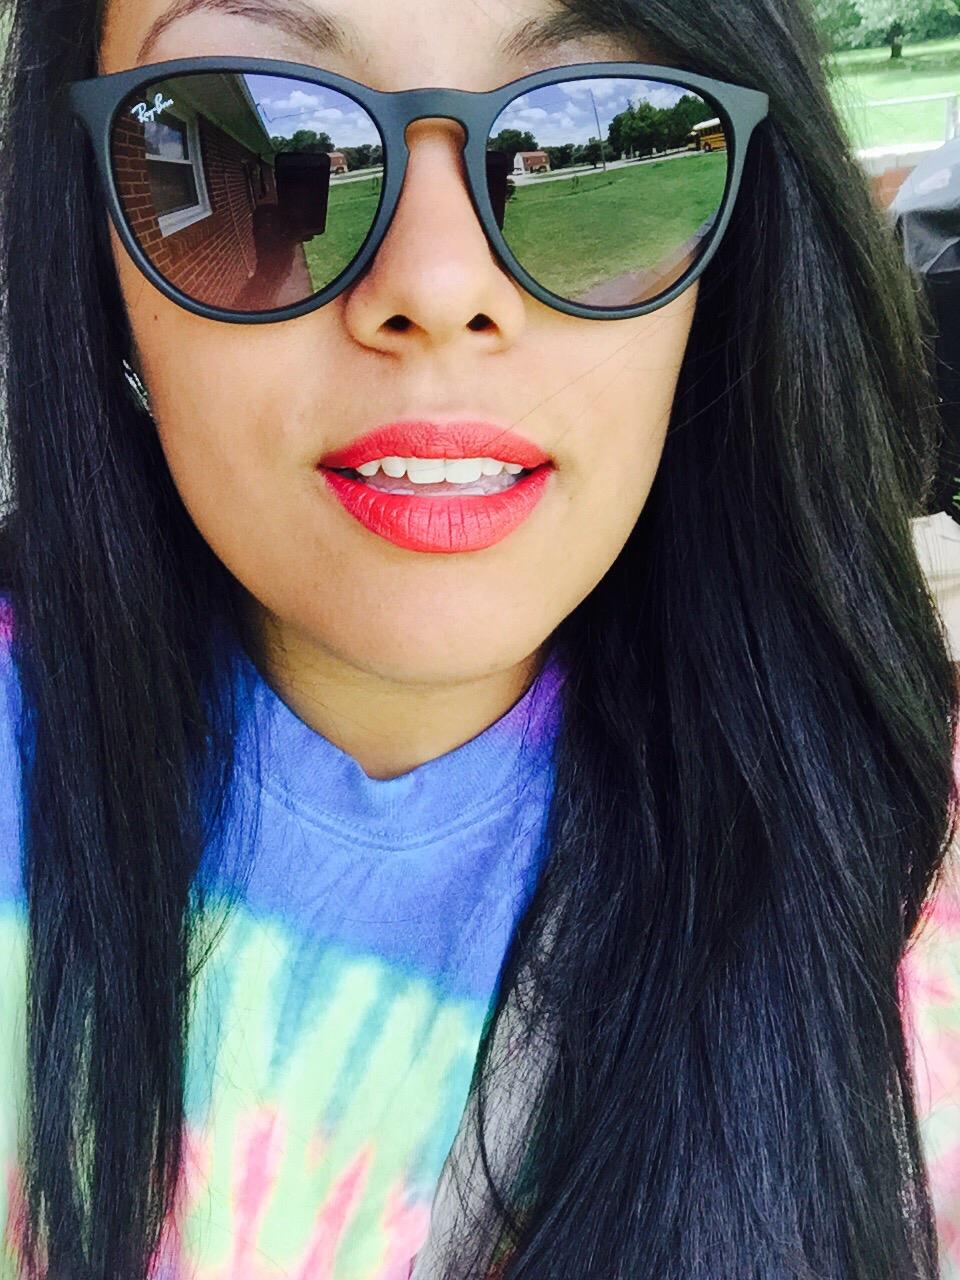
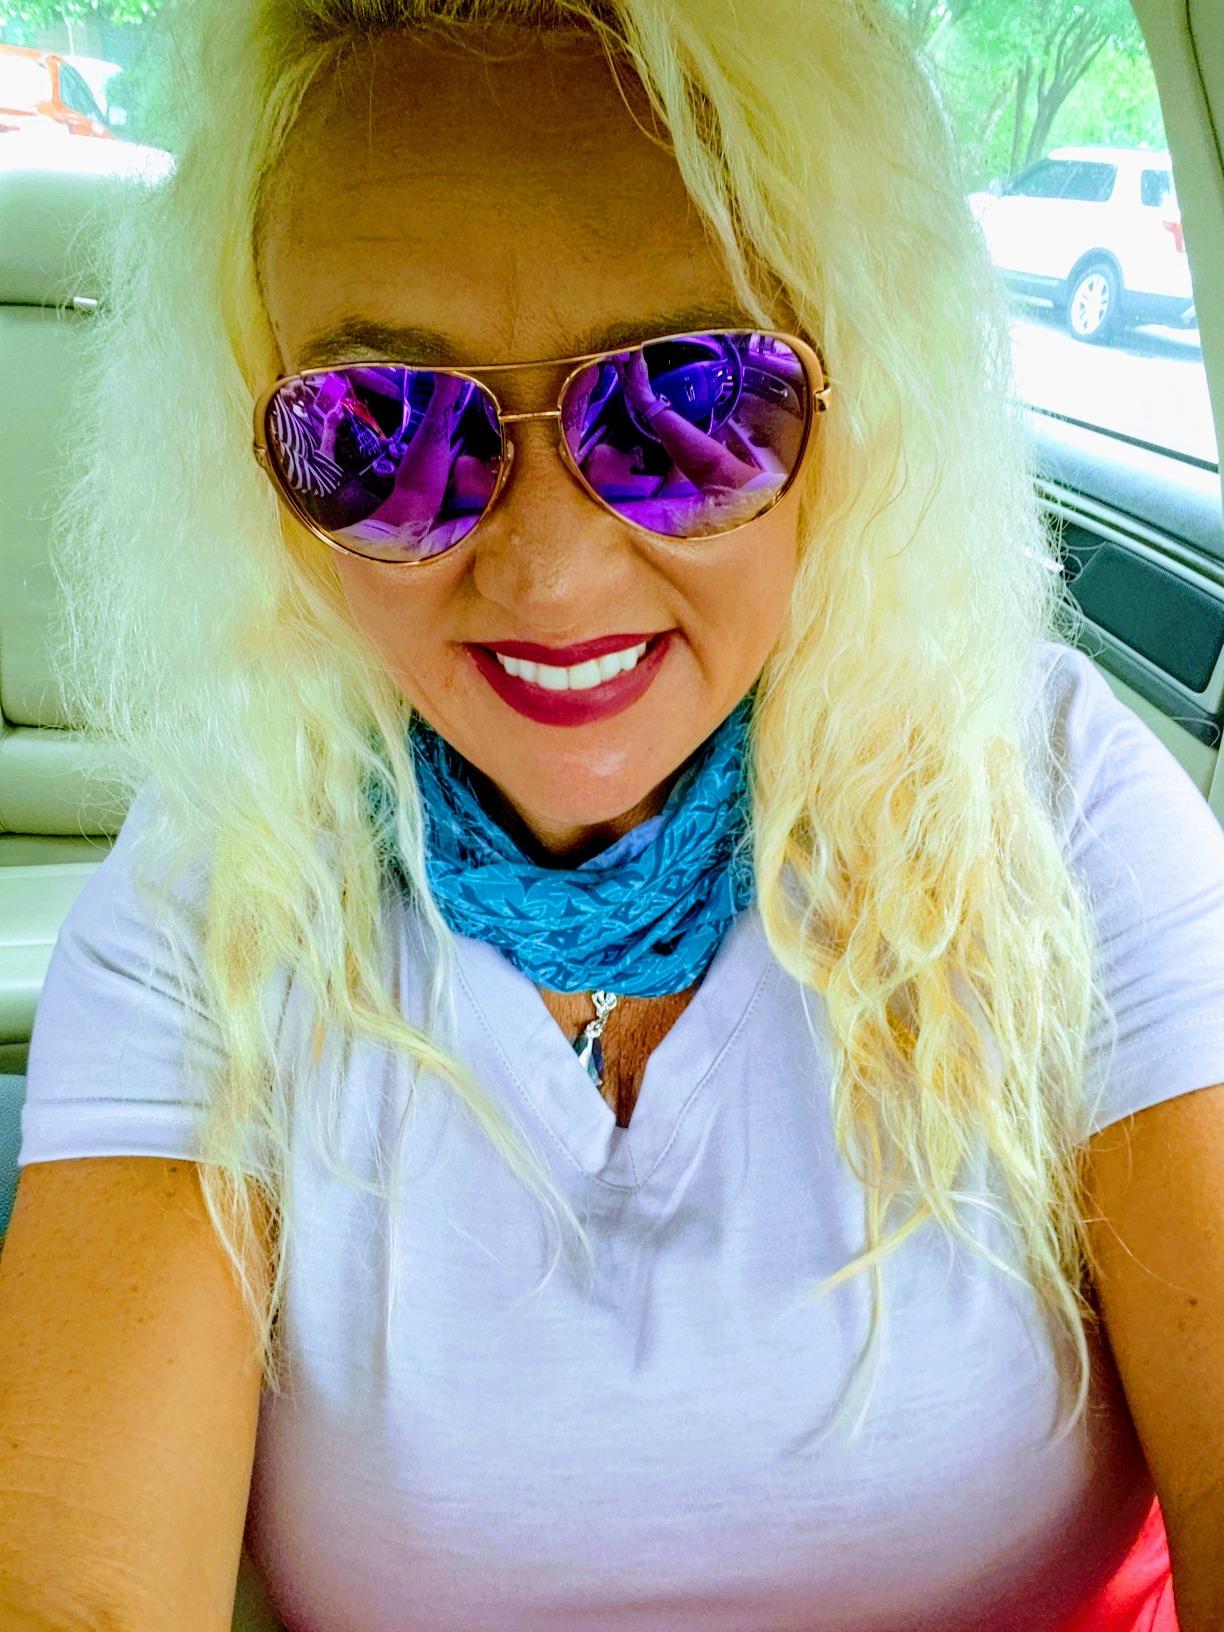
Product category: accessories_sunglasses
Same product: no